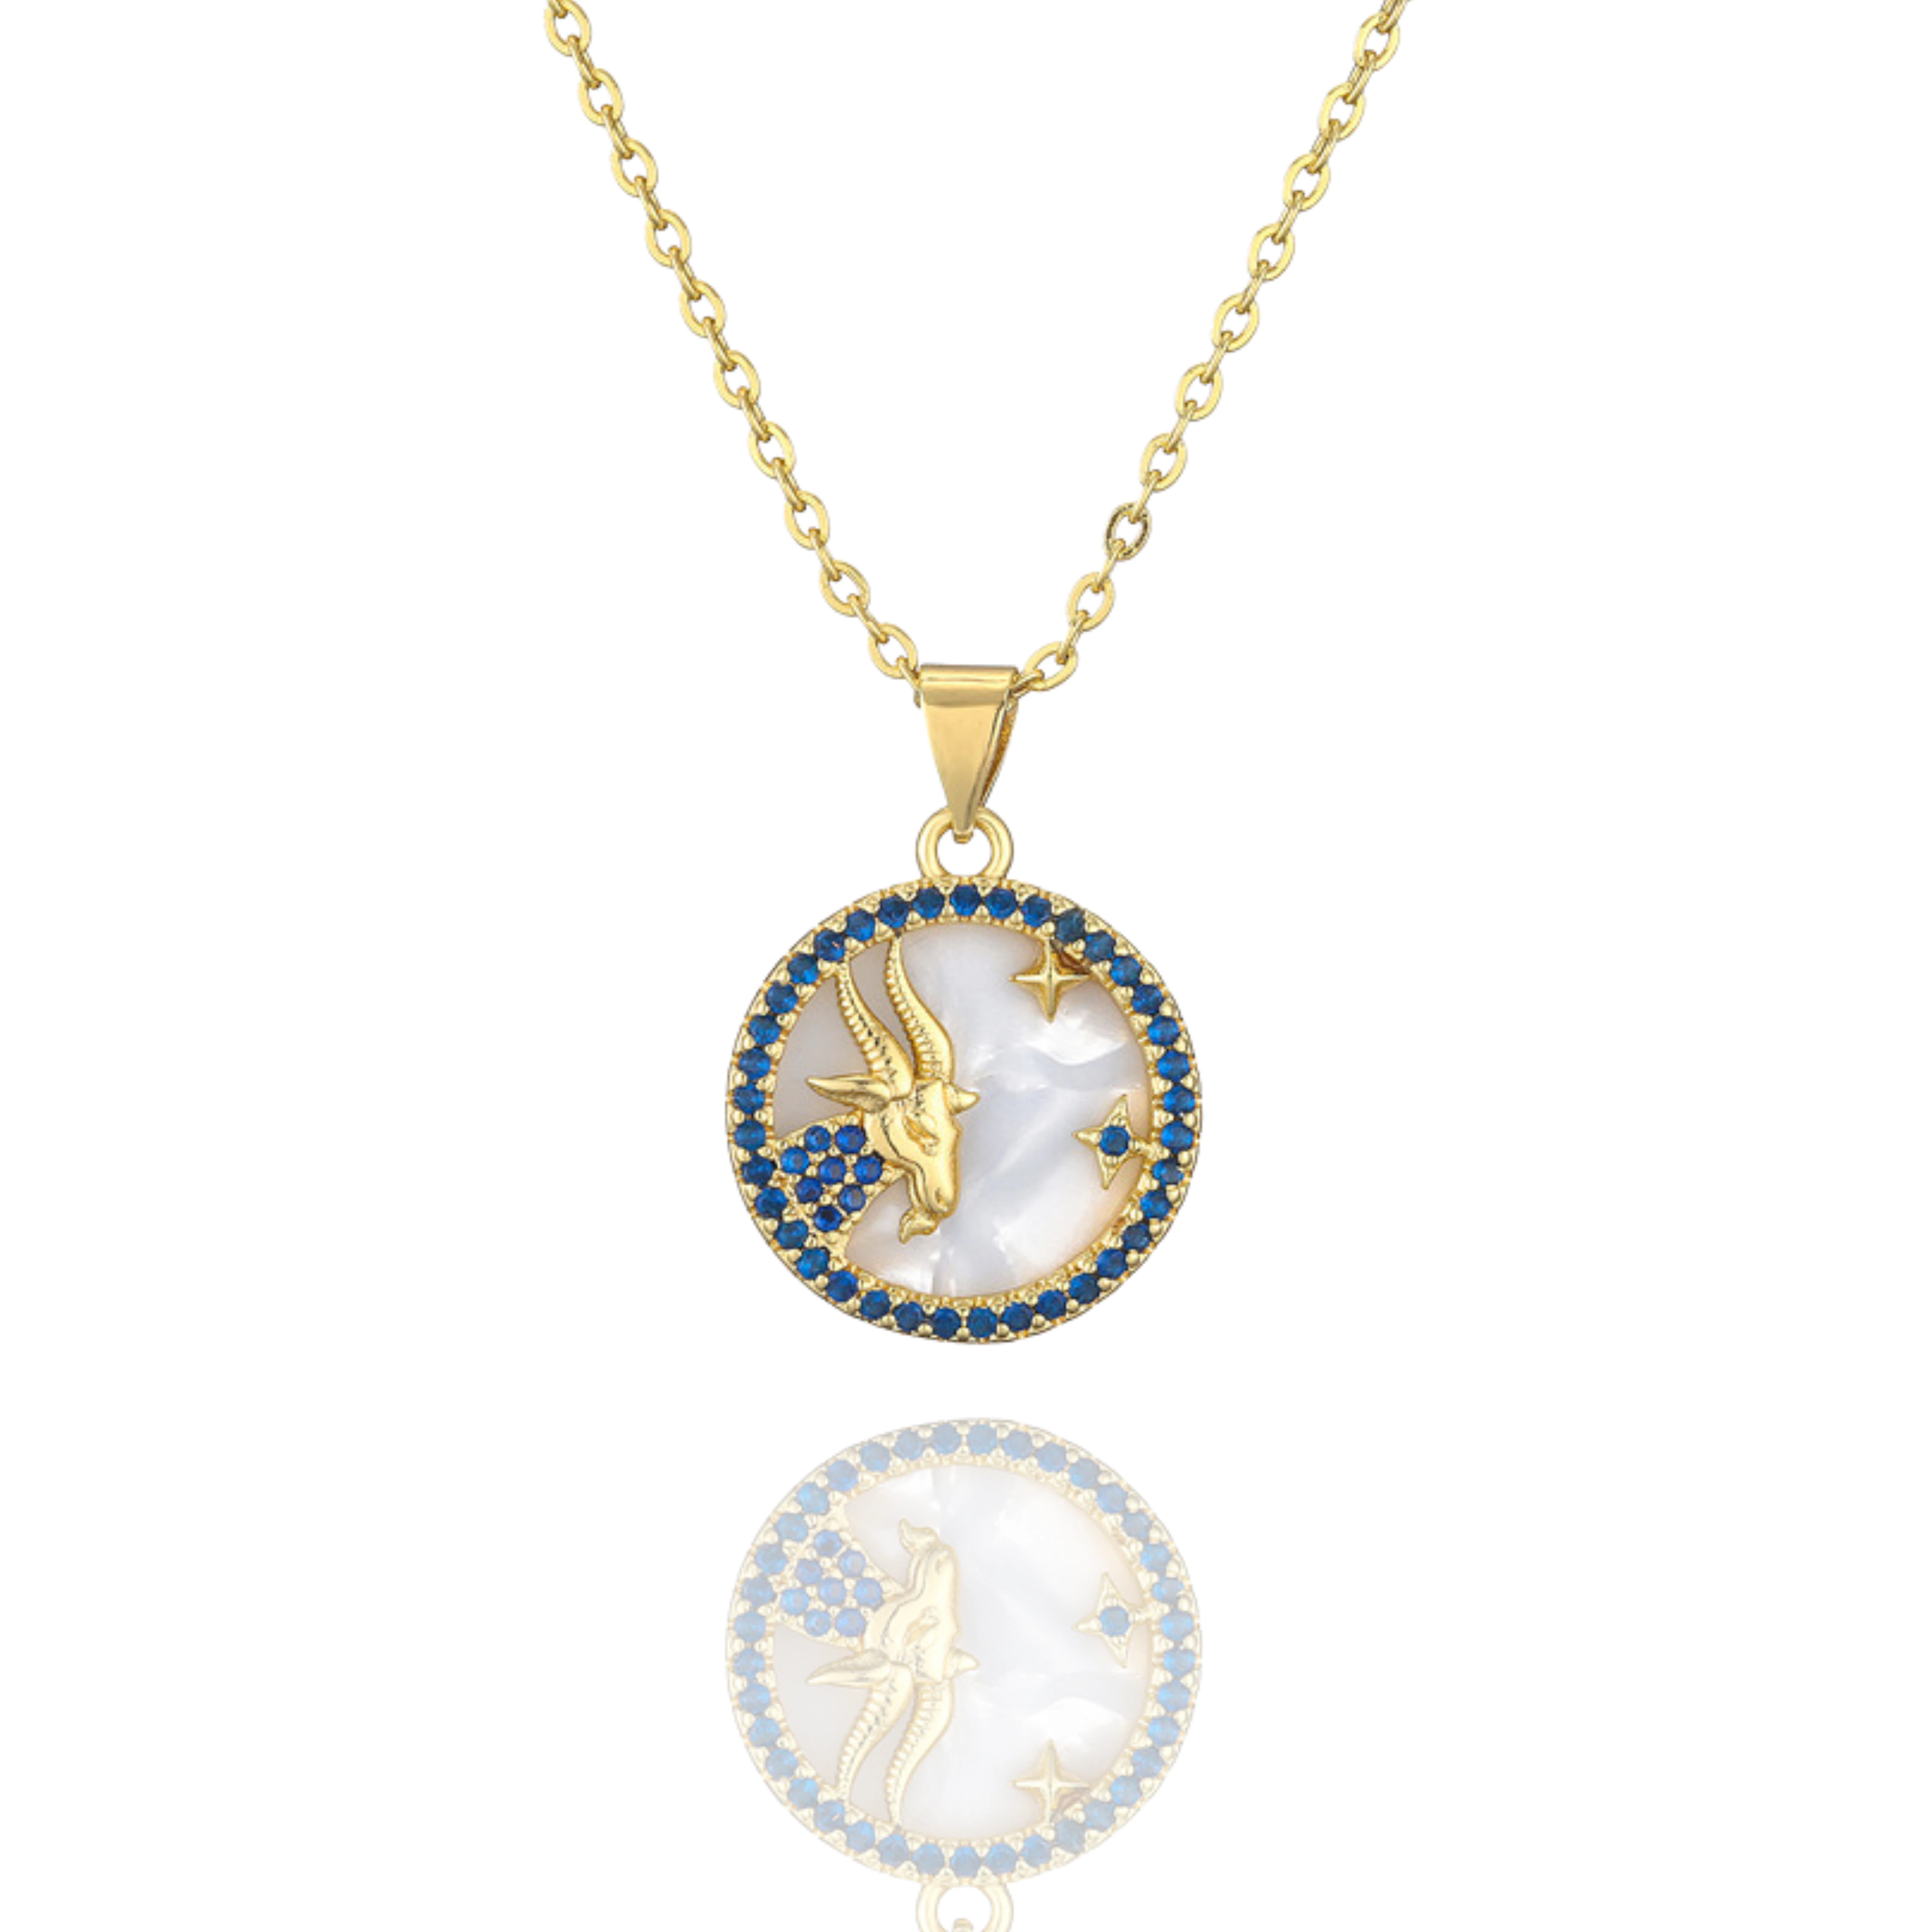
Thezazzy Women Single Jewellery
Type: Necklaces & Pendants
Brand: Thezazzy
Price: Rs. 990
 Capricorn is one of the twelve zodiac signs in astrology, representing those born between December 22nd and January 19th. It is an Earth sign, and its ruling planet is Saturn.Zodiac Necklaces Size(LxWxH) : 23.4 x 16.6 x 3.2 ; Weight : 2.2 g. Stainless Steel, a wonder metal of choice for body jewelry, allowing it to withstand the wear and tear of everyday activities.Zodiac Necklaces for mum, gift for daughter, gift for sister, gift for best friend, gift for wife, gift for girlfriend, gift for grandma, gift for granddaughter, gift for family, gift for aunt, gift for niece, gift for women and girls.Zodiac Necklaces for Birthday gift, Anniversary gift, Christmas gift, friendship gift, Mothers Day gift, valentines day gift, wedding gift, thanksgiving gift, graduation gift, back to school gift, black Friday, special gift.Small Tip for your jewelry : highly suggests taking off the jewelry while taking bath, swimming or exercising. Avoid exposing it to harsh chemicals, excessive moisture, or rough handling. Regularly clean and polish the pendant and chain to maintain its appearance